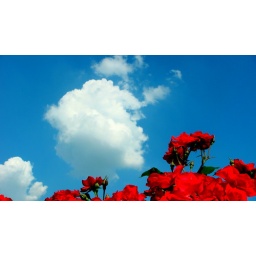
Floating in the blue sky and white clouds, the land of flowers open